Miami Executive Airport

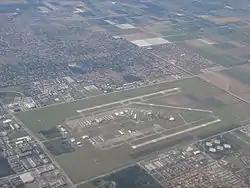
Aerial view of Miami Executive Airport

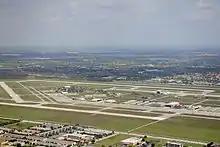
Miami Executive Airport

Miami Executive Airport, formerly known until 2014 as Kendall-Tamiami Executive Airport, is a public airport in unincorporated Miami-Dade County, Florida, southwest of Downtown Miami.Operated by the Miami-Dade Aviation Department, the airport is one of Florida's busiest general aviation facilities. It supports corporate, recreational, flight training, and government aviation operations.